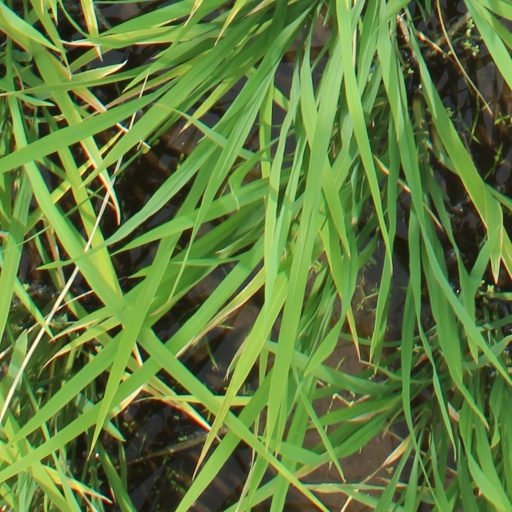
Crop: rice